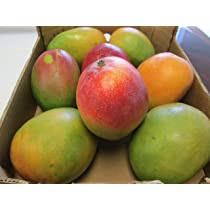
Label: Mango